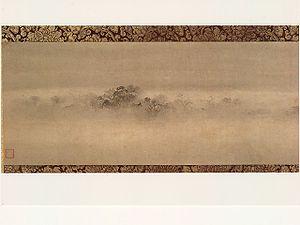
Cloche du soir d'un temple enveloppé dans la brume (紙本墨画煙寺晩鐘図, shihon bokuga enji banshōzu. Attribué à Muqi Fachang). La scène représentée est une des fr:Huit vues de Xiaoxiang. Dynastie Song du sud. Rouleau suspendu, encre sur papier, 32,3 × 103,6 cm. Musée des beaux-arts de Hatakeyama, Tokyo. Trésor national du Japon (peintures)
Le musée Hatakeyama des Beaux-Arts est un musée privé situé à Tokyo, consacré aux ustensiles relatifs au thé. Il abrite d'anciennes œuvres d'art chinoises, coréennes et japonaises telles que des peintures, des calligraphies, des poteries des objets en laques ainsi que des costumes du théâtre noh. Des quelque trois mille objets de la collection, six sont des Trésors nationaux du Japon et trente-deux ont été désignés Biens culturels importants. Le musée tient son nom de son premier directeur, Hatakeyama Issē.
Le terme « trésor national » est utilisé au Japon depuis 1897 pour désigner les biens les plus précieux du patrimoine culturel du Japon